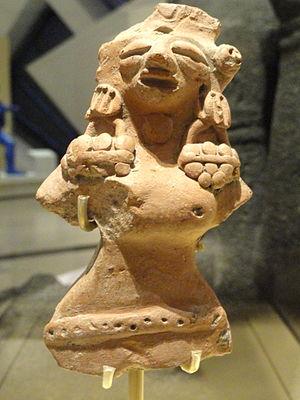
La civilisation de la vallée de l'Indus, ou civilisation harappéenne, du nom de la ville antique de Harappa, est une civilisation de l'Âge du bronze, dont le territoire s'étendait autour de la vallée du fleuve Indus, dans l'ouest du sous-continent indien. Ses traits caractéristiques se développent durant une période dite « mature », qui va d'environ 2600 av. J.-C. à 1900 av. J.-C., mais plus largement les phases associées à cette civilisation vont au moins de la fin du IVᵉ millénaire av. J.‑C. au début du IIᵉ millénaire av. J.‑C.